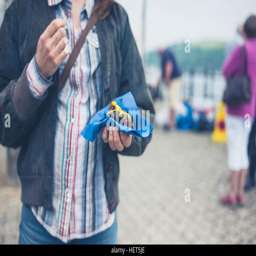
a young woman is standing in the street with a tasty sausage in her hand